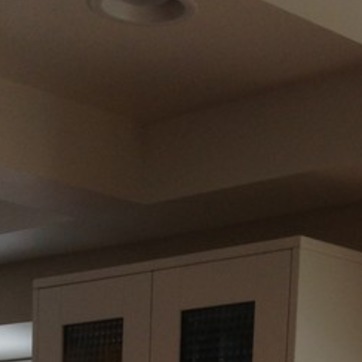
Material: painted